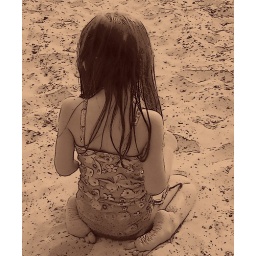
little girl in sand